Highland Park, Los Angeles

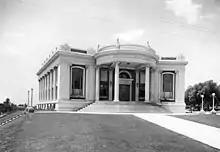
Exterior of Highland Park's original Arroyo Seco Branch Library in 1914.

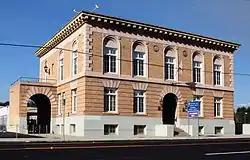
Highland Park Police Station, HCM #274.

Highland Park was served by a series of public libraries starting in 1890. It housed a collection of 50 books at the now demolished Miller's Hall, formerly located on York Boulevard between Avenues 63 and 64. As the library's collection grew, it was moved to other locations along nearby Avenue 64 in order to accommodate. A grant from Andrew Carnegie made possible a purpose-built facility which eventually became the original Arroyo Seco Library. Its location was decided upon in 1911 as a compromise between the competing residential centers of the district, as well in order to adhere to the stipulations of the grant. The library was opened in 1914.